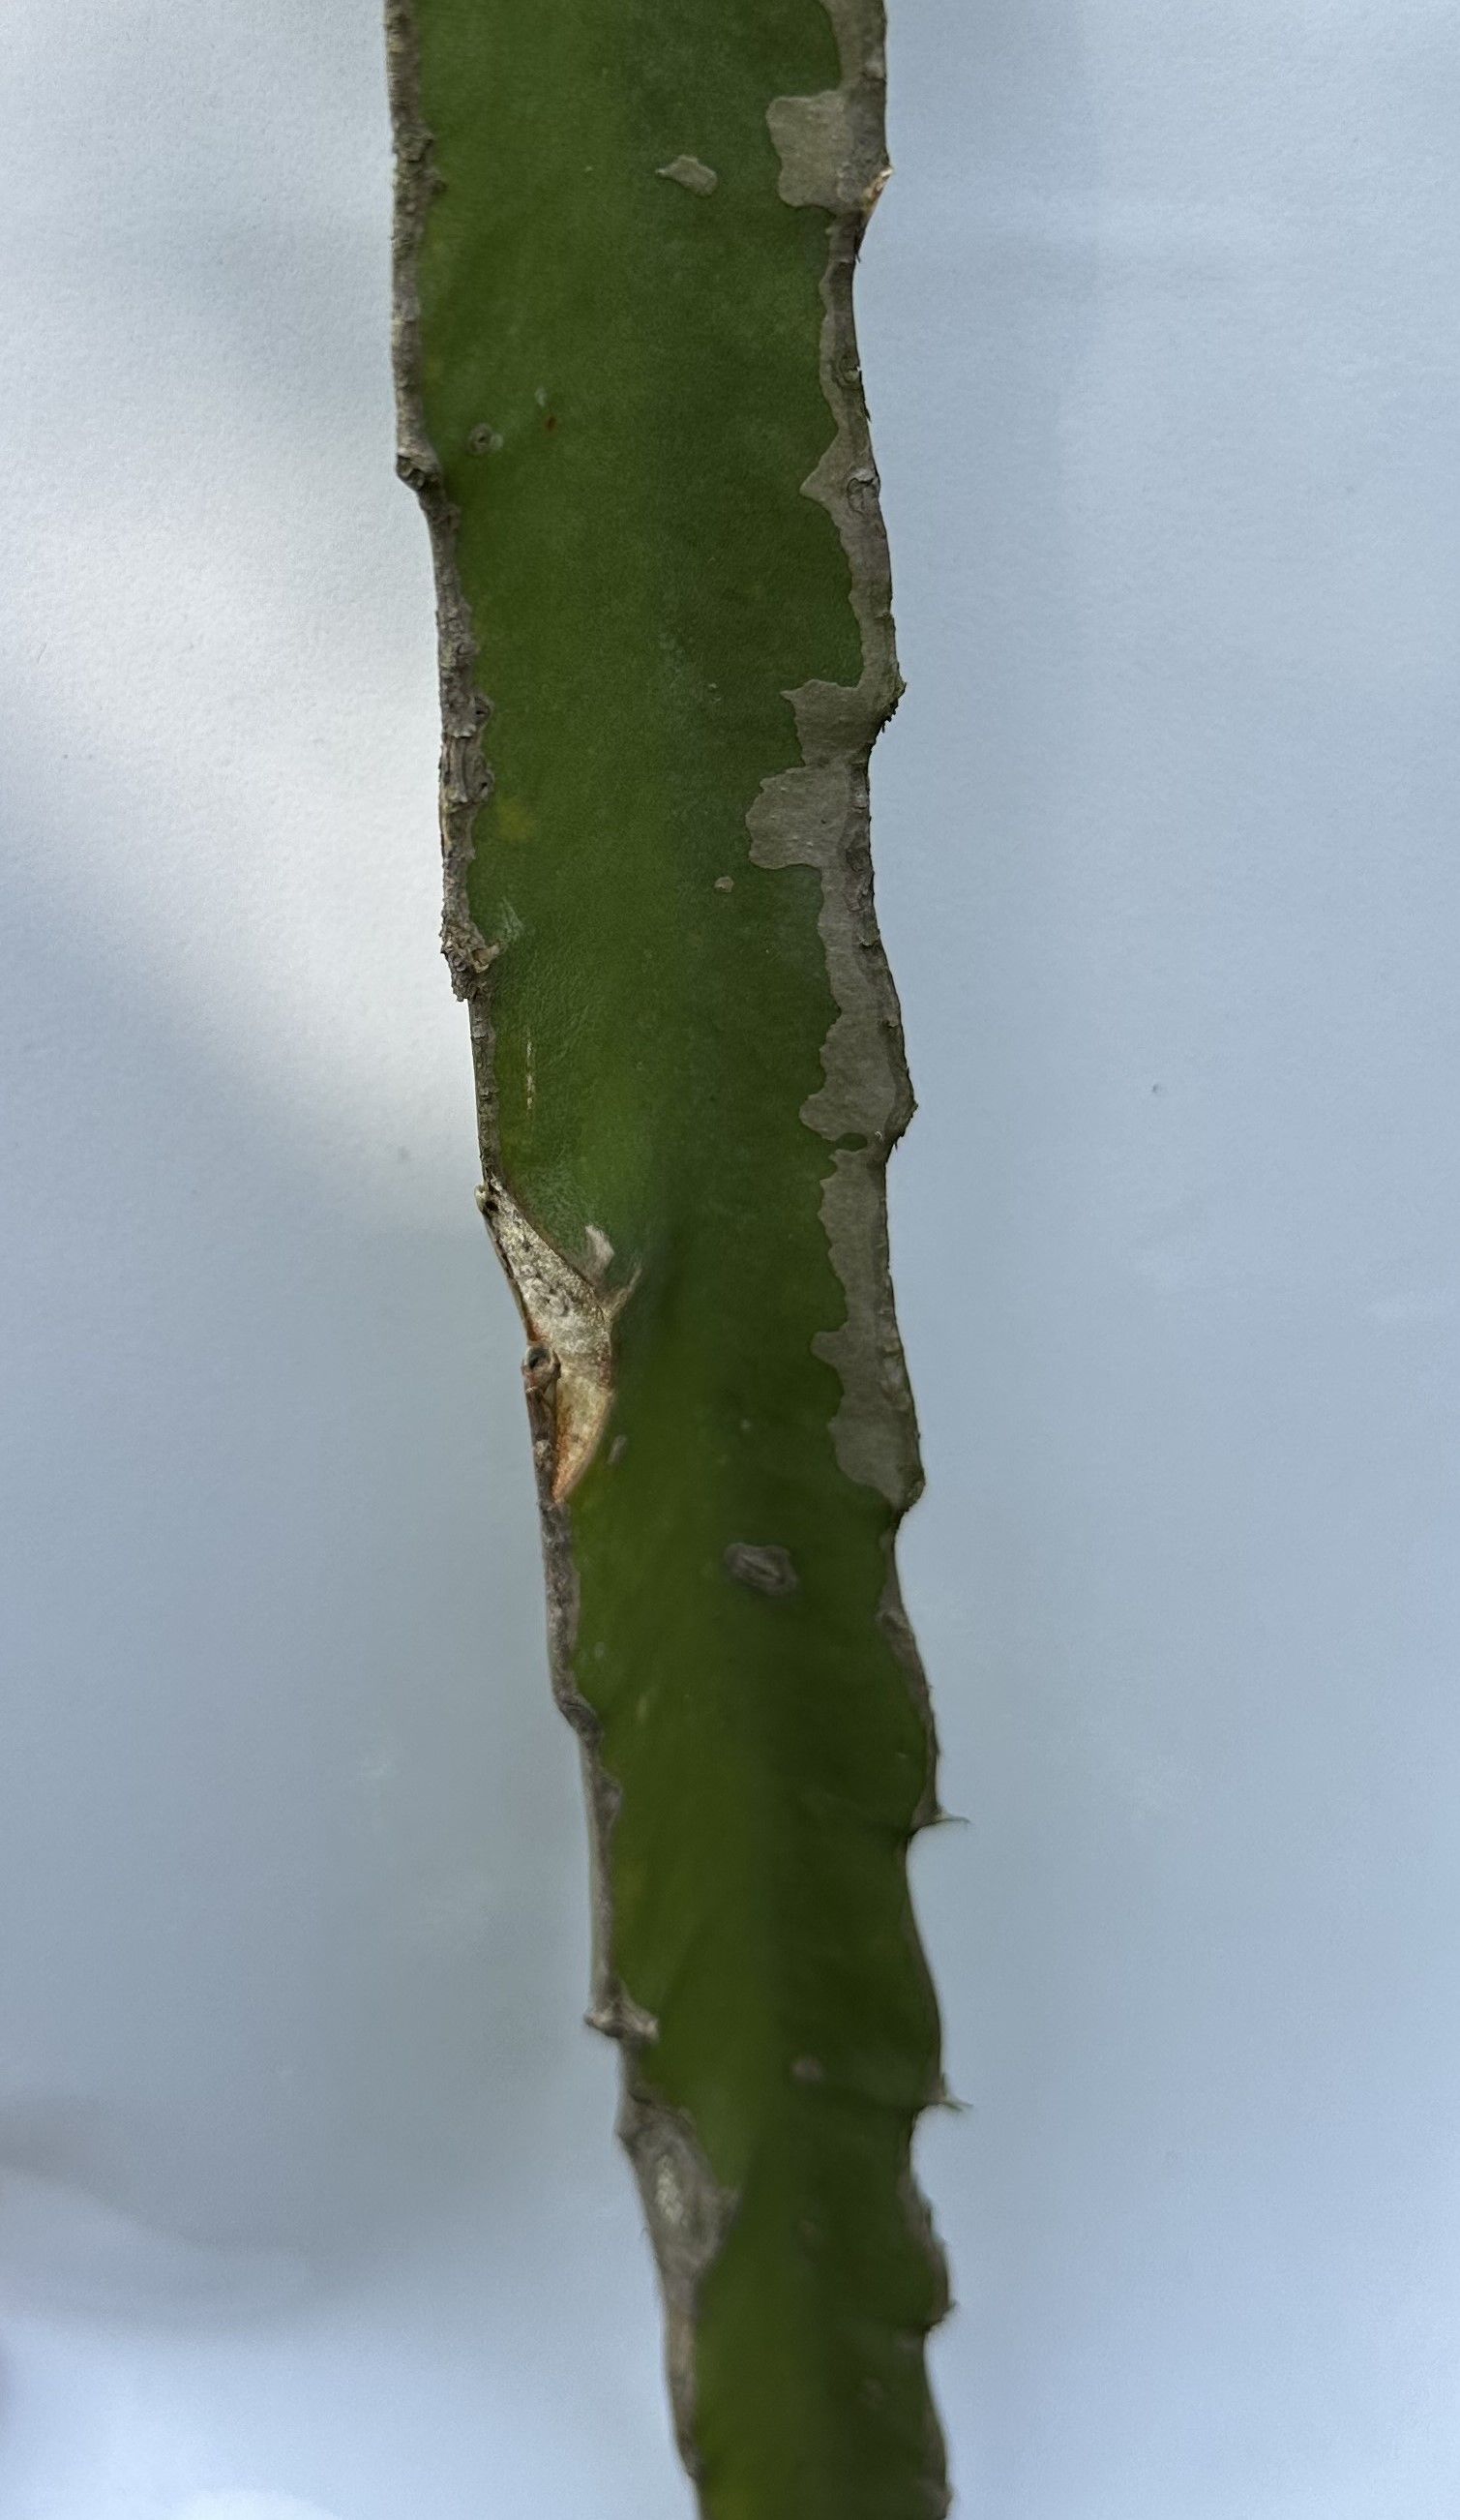
Label: Good leaf